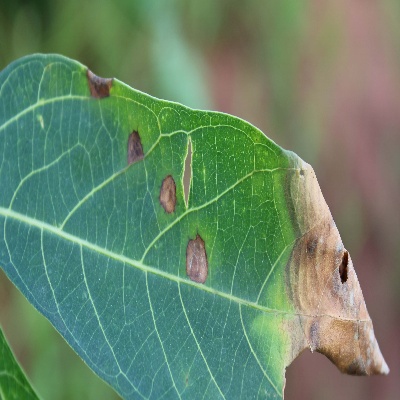
Crop: Cassava
Condition: bacterial blight